Abalos Colles

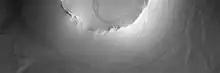
Close-up of an Abalos Colles mound

Rupes Tenuis basal unit, and it is considered a remnant of a larger, contiguous ancient north polar basal unit. The Abalos Colles formation is considered to be the result of large-scale erosion episodes of the Rupes Tenuis basal unit. Probable erosion mechanisms include crater impact which formed ejecta that subsequently covered and protected the ancient basal unit.